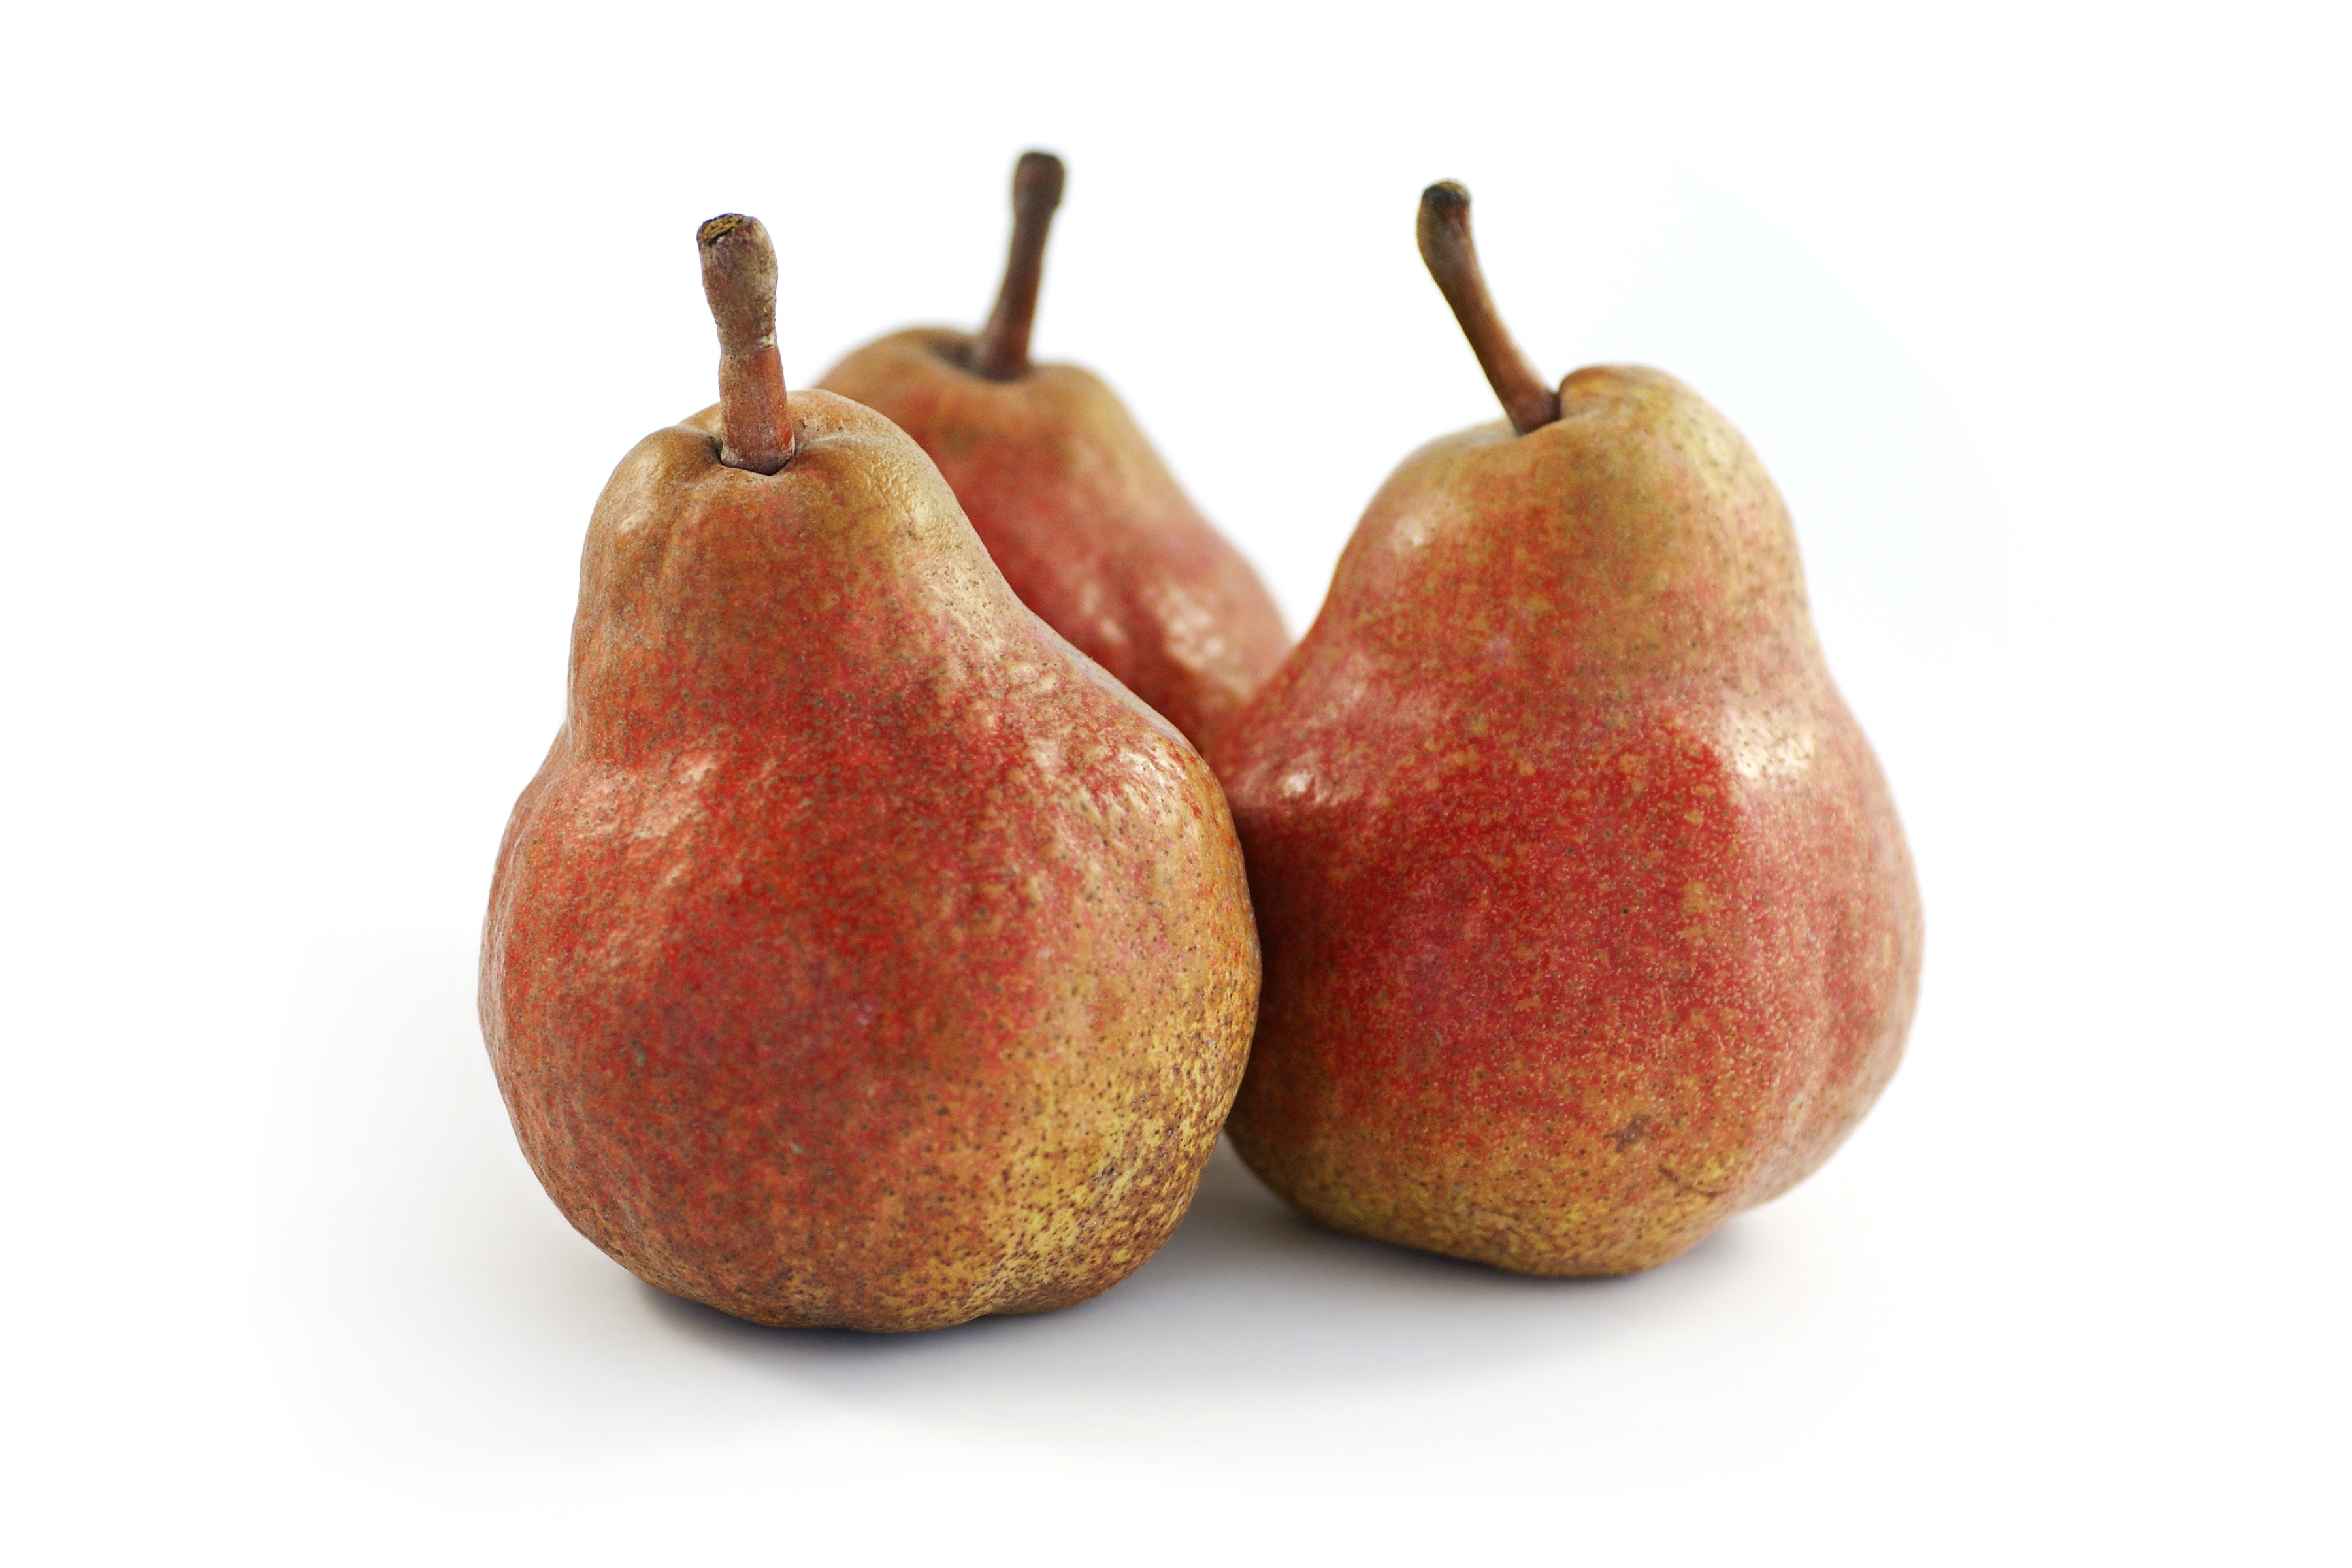
plant, fruit, food, produce, pear, three, pears, fruit tree, trio, bio, red bartlett, pyrus communis, williams christ